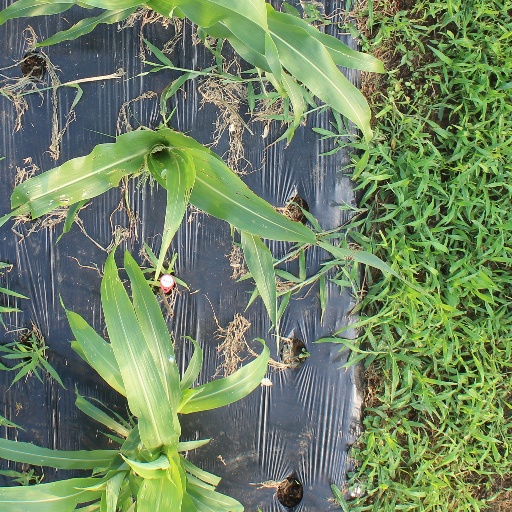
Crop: sorghum